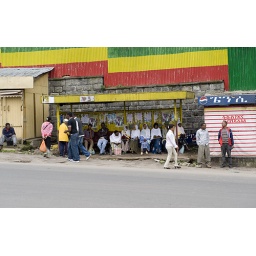
Colors of the Ethiopian flag are green yellow and red above this bus stop.